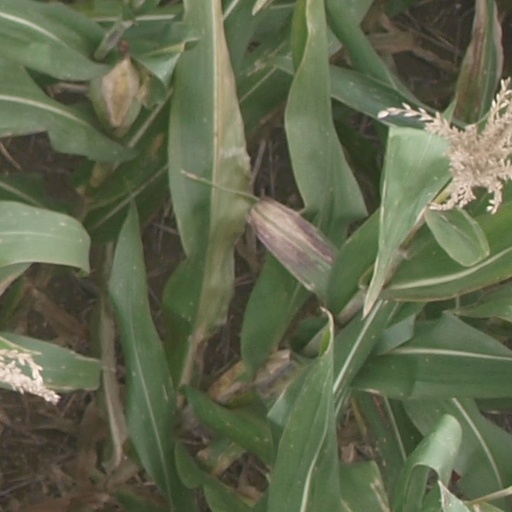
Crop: maize; corn